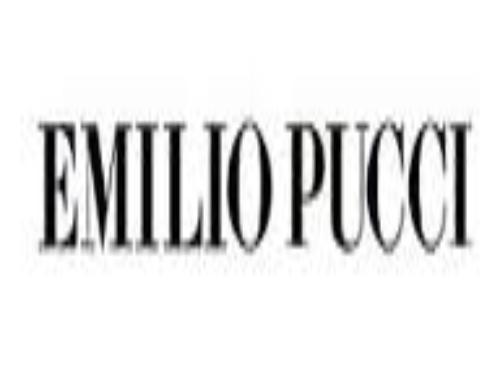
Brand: Emilio Pucci
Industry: Clothes